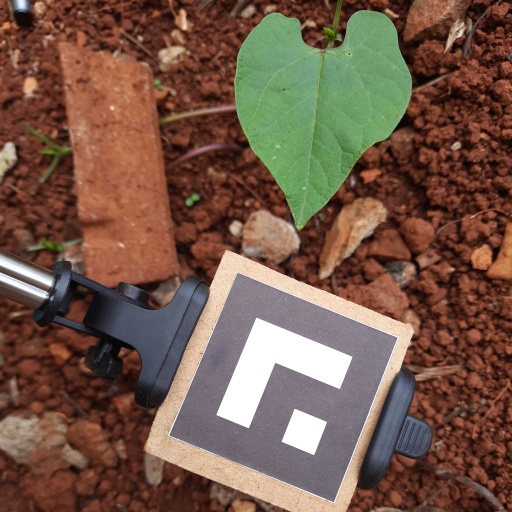
Observations: wavy surface, no eating holes, under shade